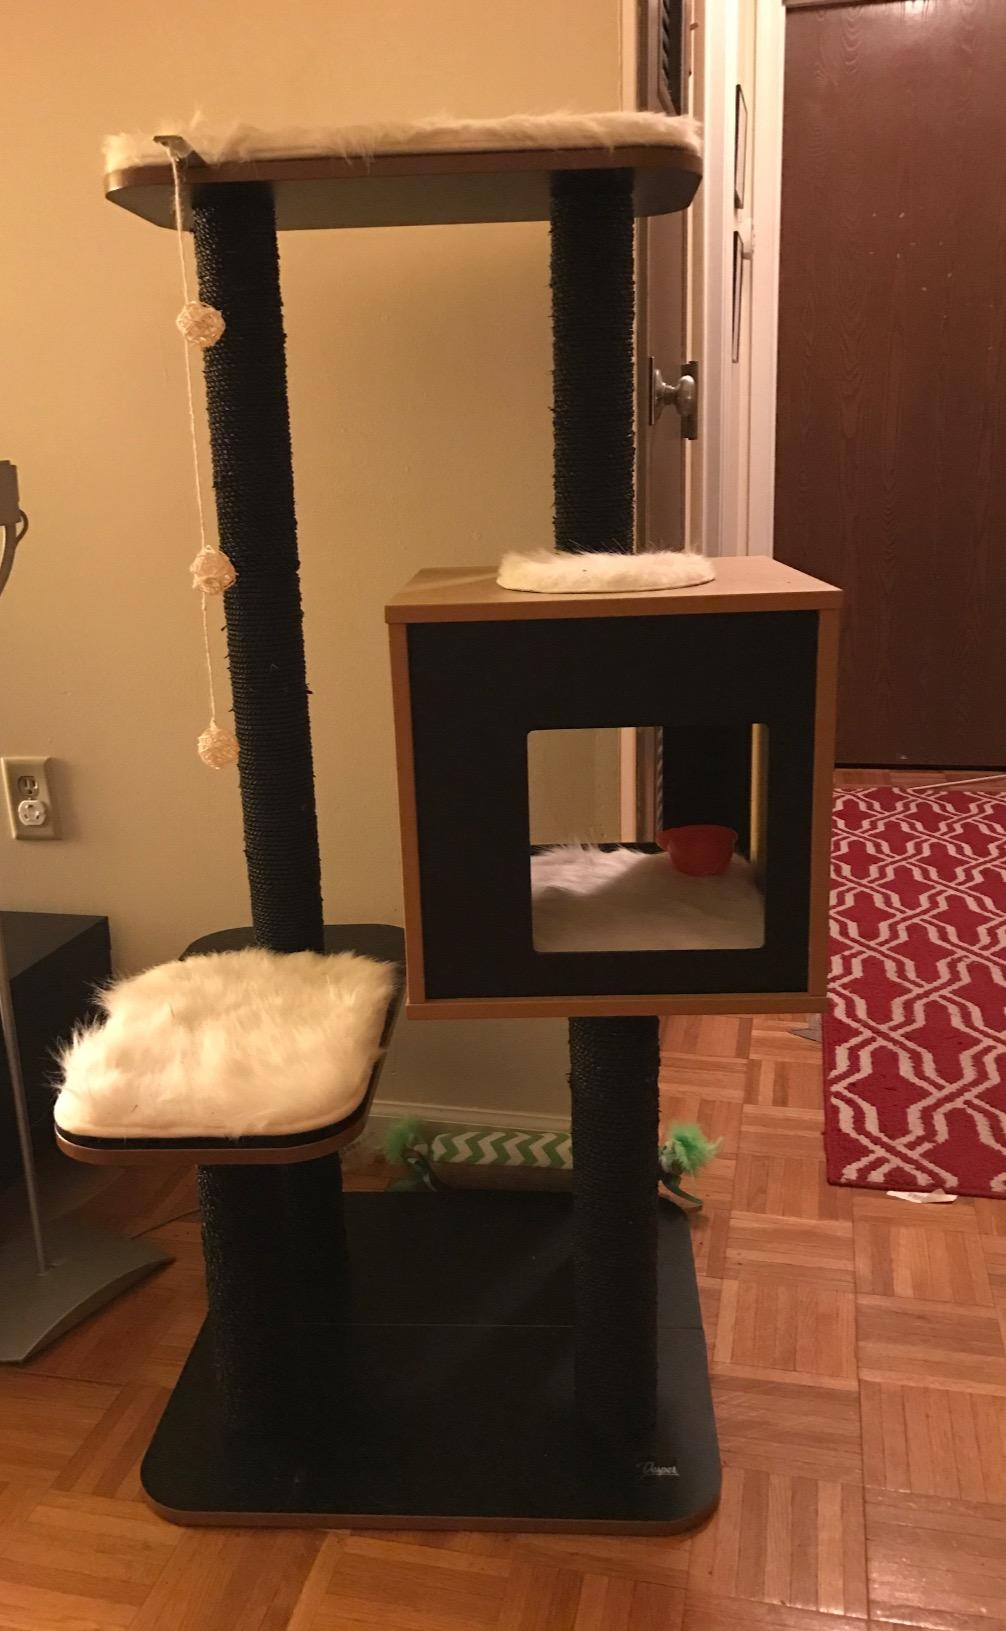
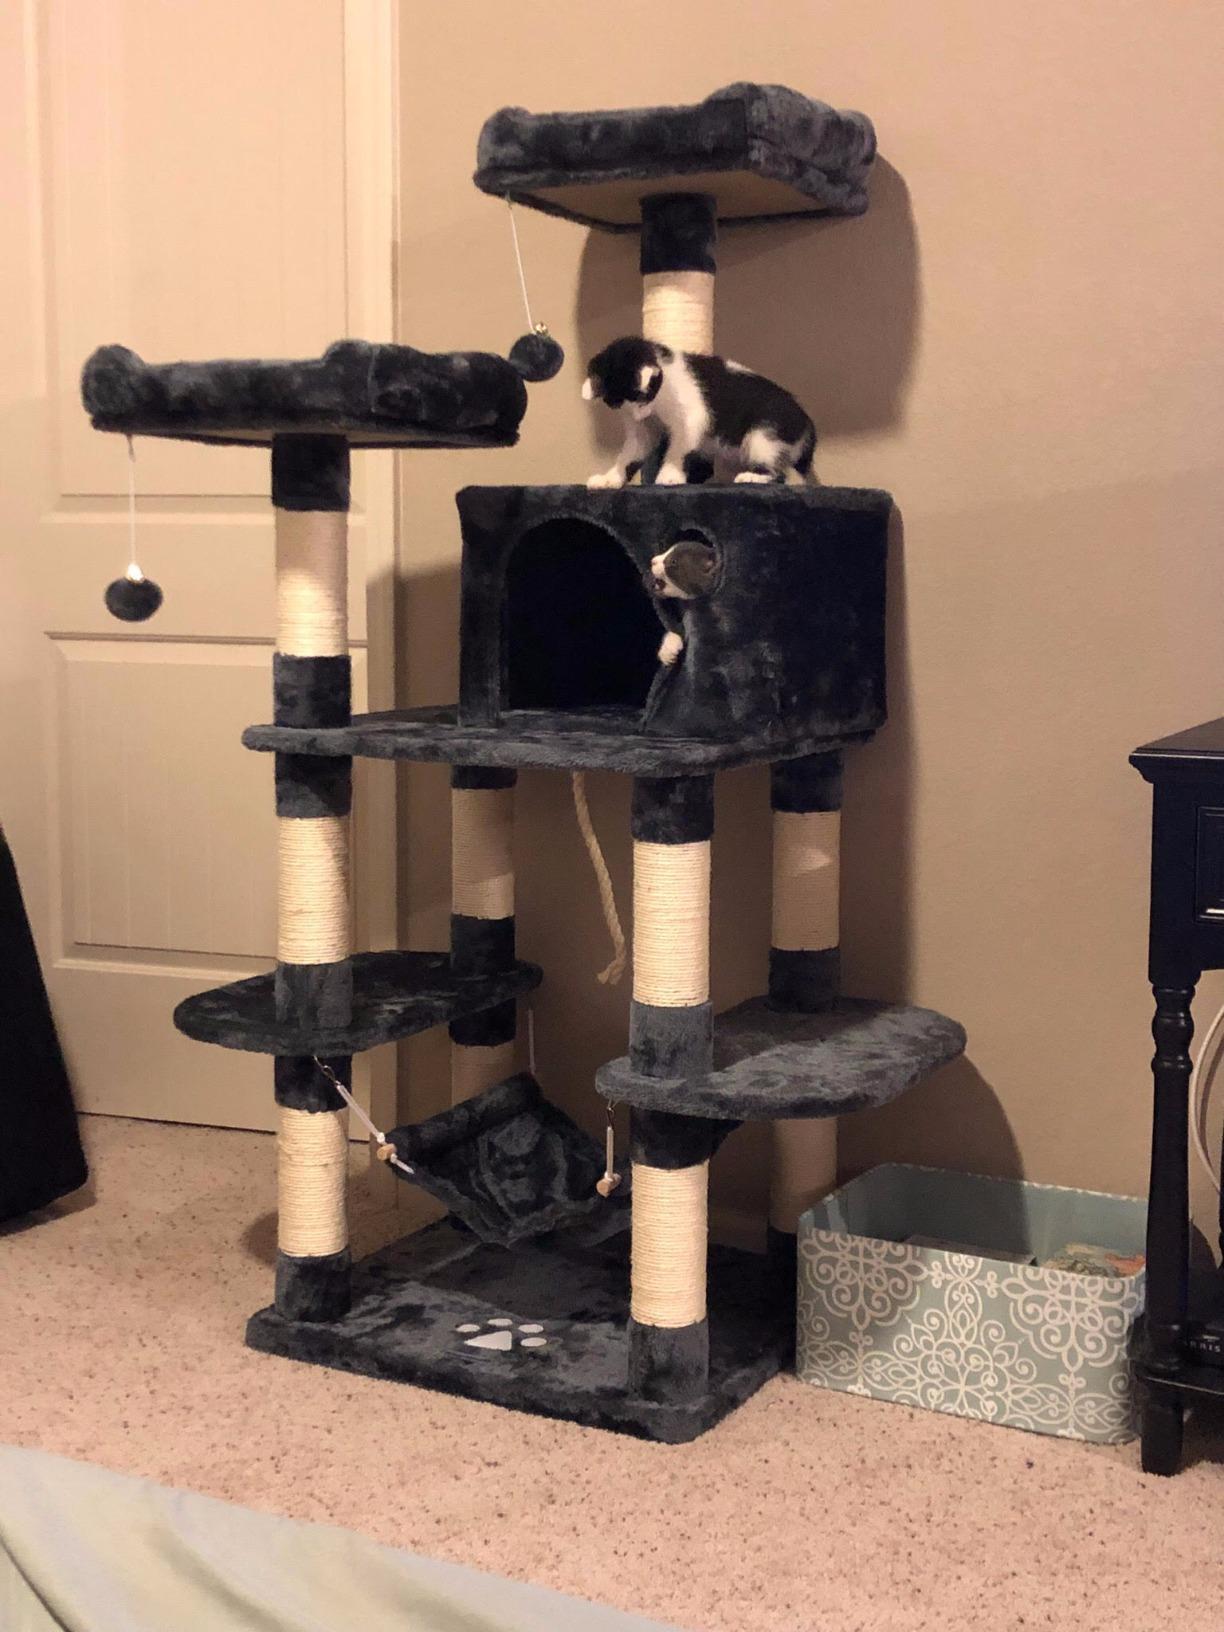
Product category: items_cat tree
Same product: no